Ice rink

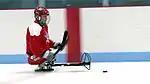
Para ice hockey player

The size of figure skating rinks can be quite variable, but the International Skating Union prefers Olympic-sized rinks for figure skating competitions, particularly for major events. These are . The ISU specifies that competition rinks must not be larger than this and not smaller than .